Chester C. Gorski

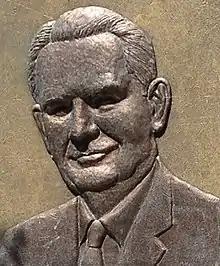
Closeup of Gorski memorial located at Erie Basin Marina near Observation Tower, Buffalo, New York.

Gorski became active in politics as a Democrat; he was a member of the Erie County Board of Supervisors from 1941 to 1945, and minority leader beginning in 1942. He served on the Buffalo Common Council from 1946 to 1948. He was a delegate to the Democratic National Conventions of 1948, 1952, 1956, and 1968.